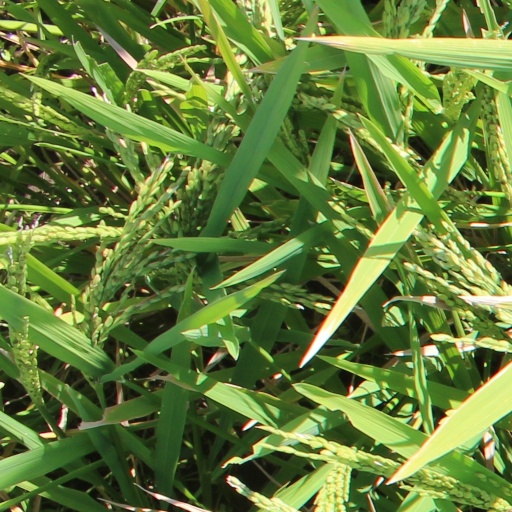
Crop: rice